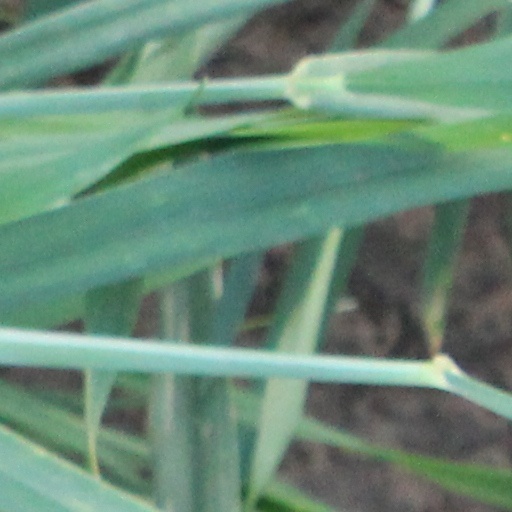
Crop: wheat